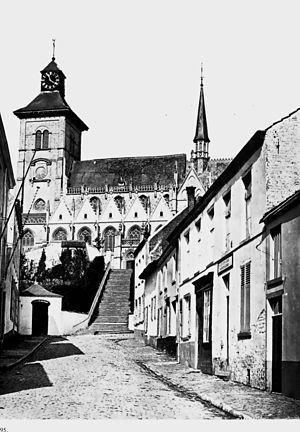
L'église Notre-Dame à Alsemberg, est une église catholique, lieu d'un pèlerinage en l'honneur de la Vierge Marie.